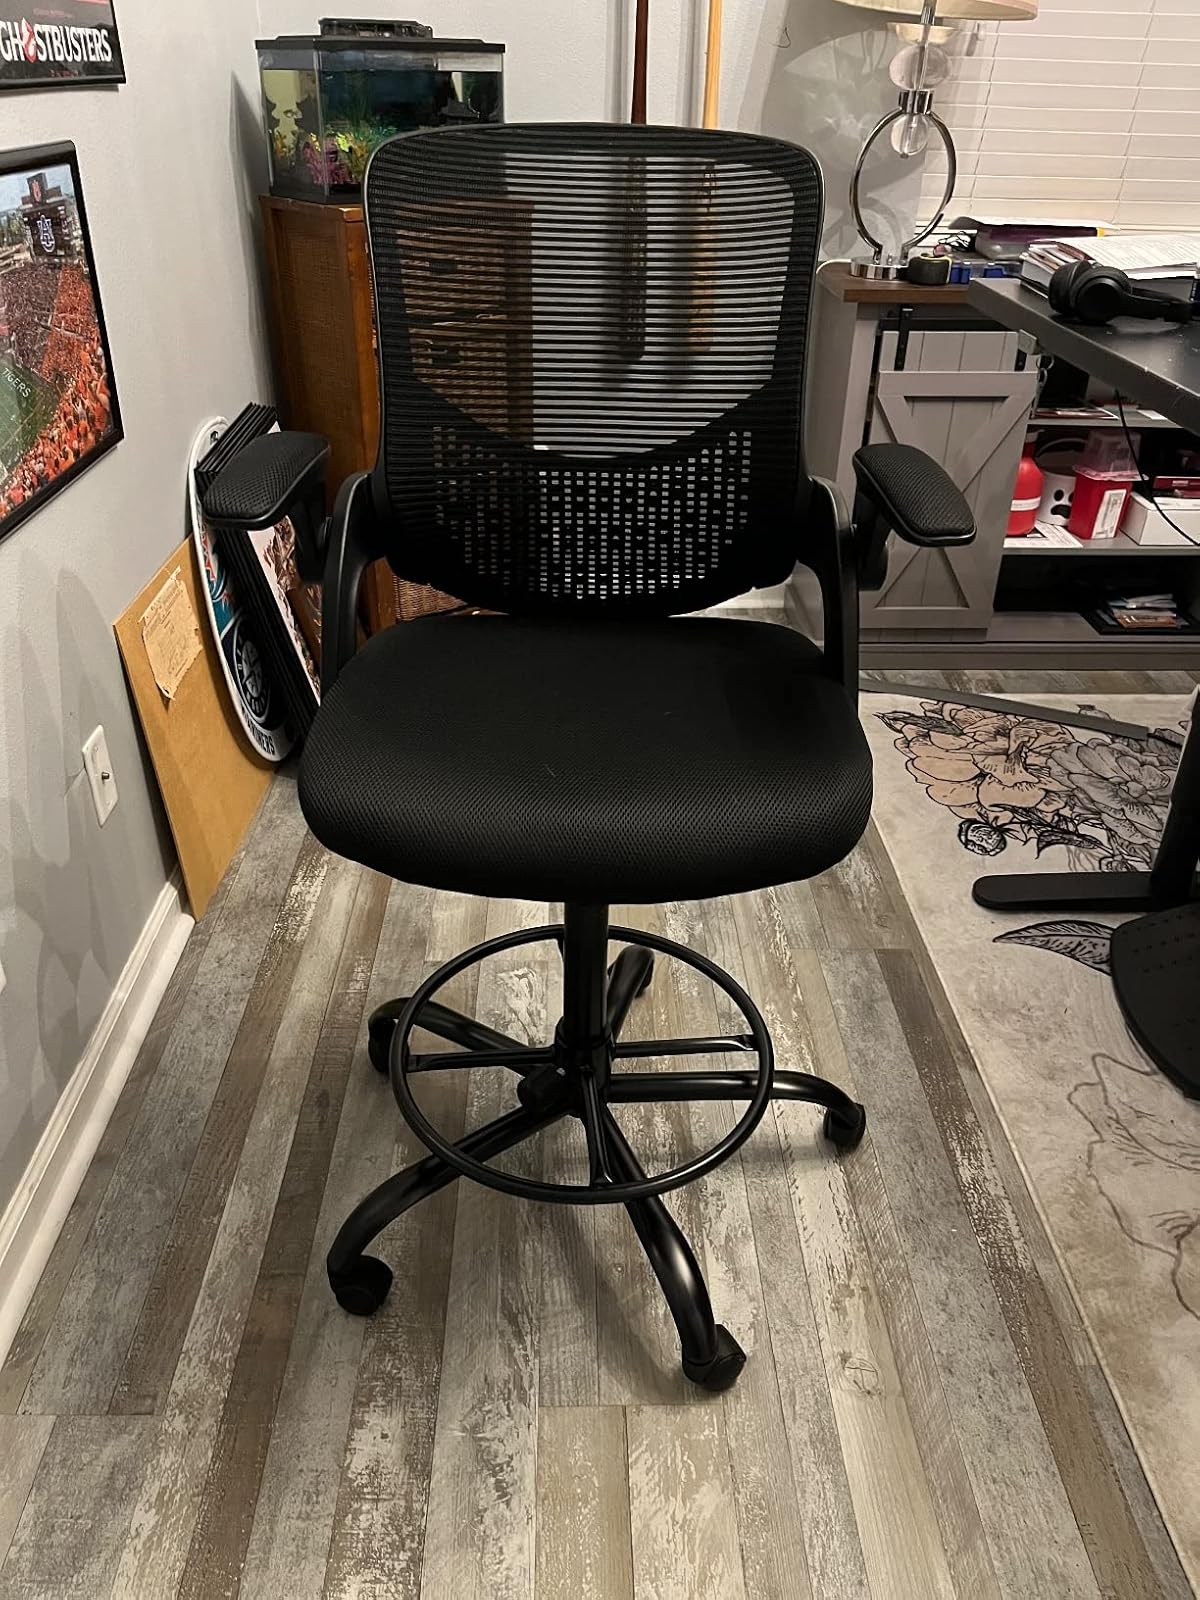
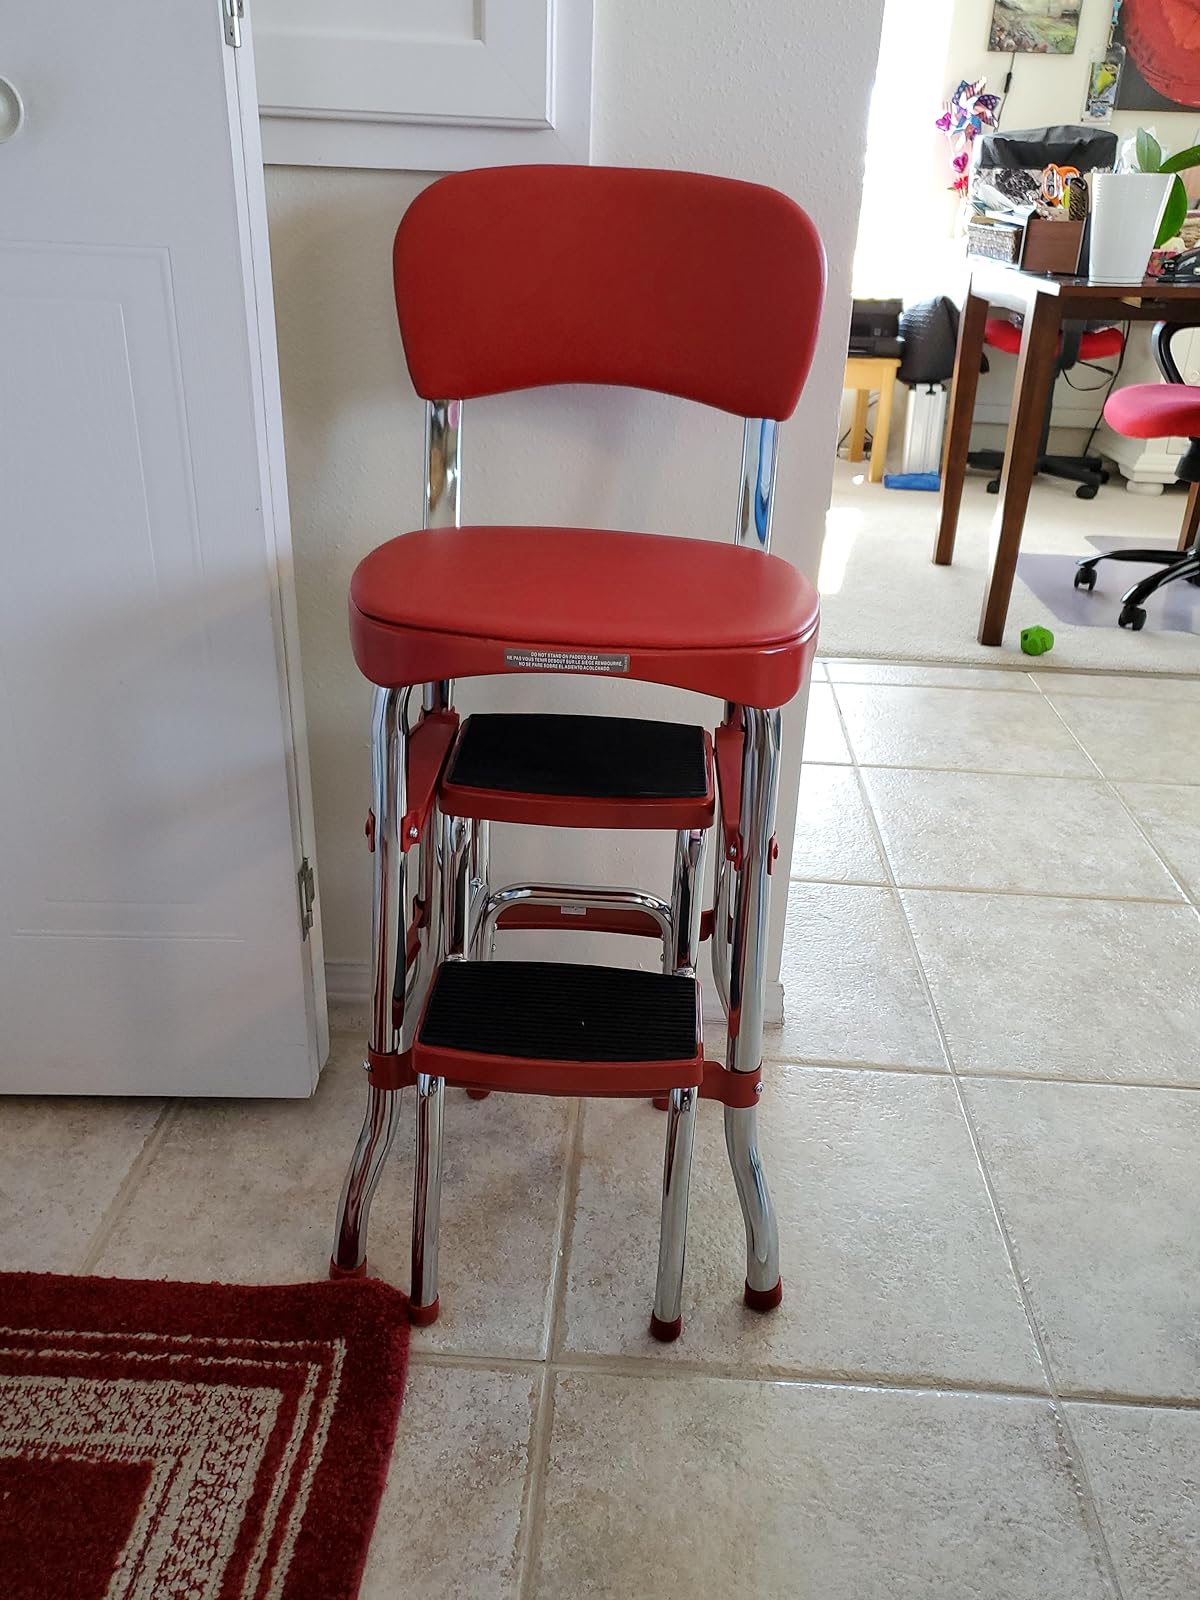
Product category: items_chair
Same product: no